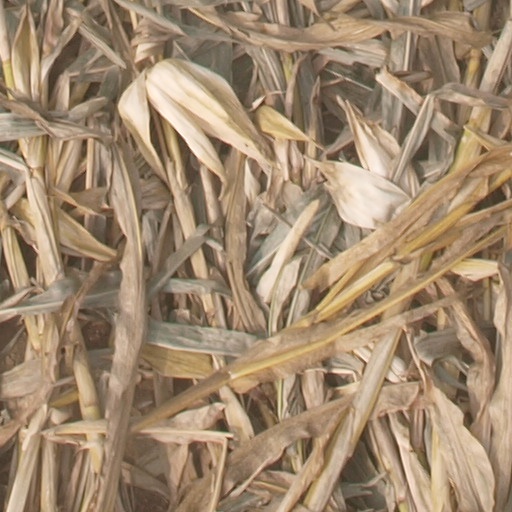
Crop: maize; corn